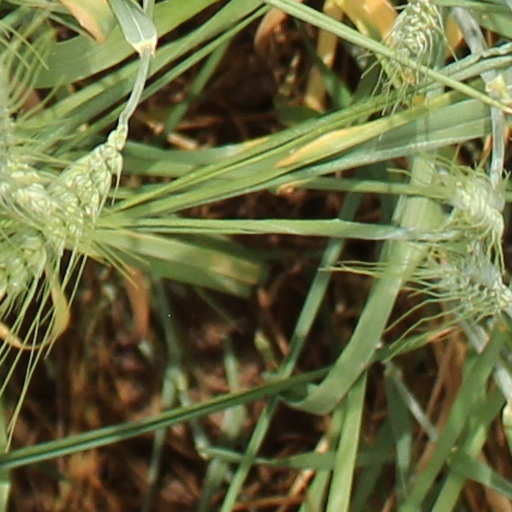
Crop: wheat